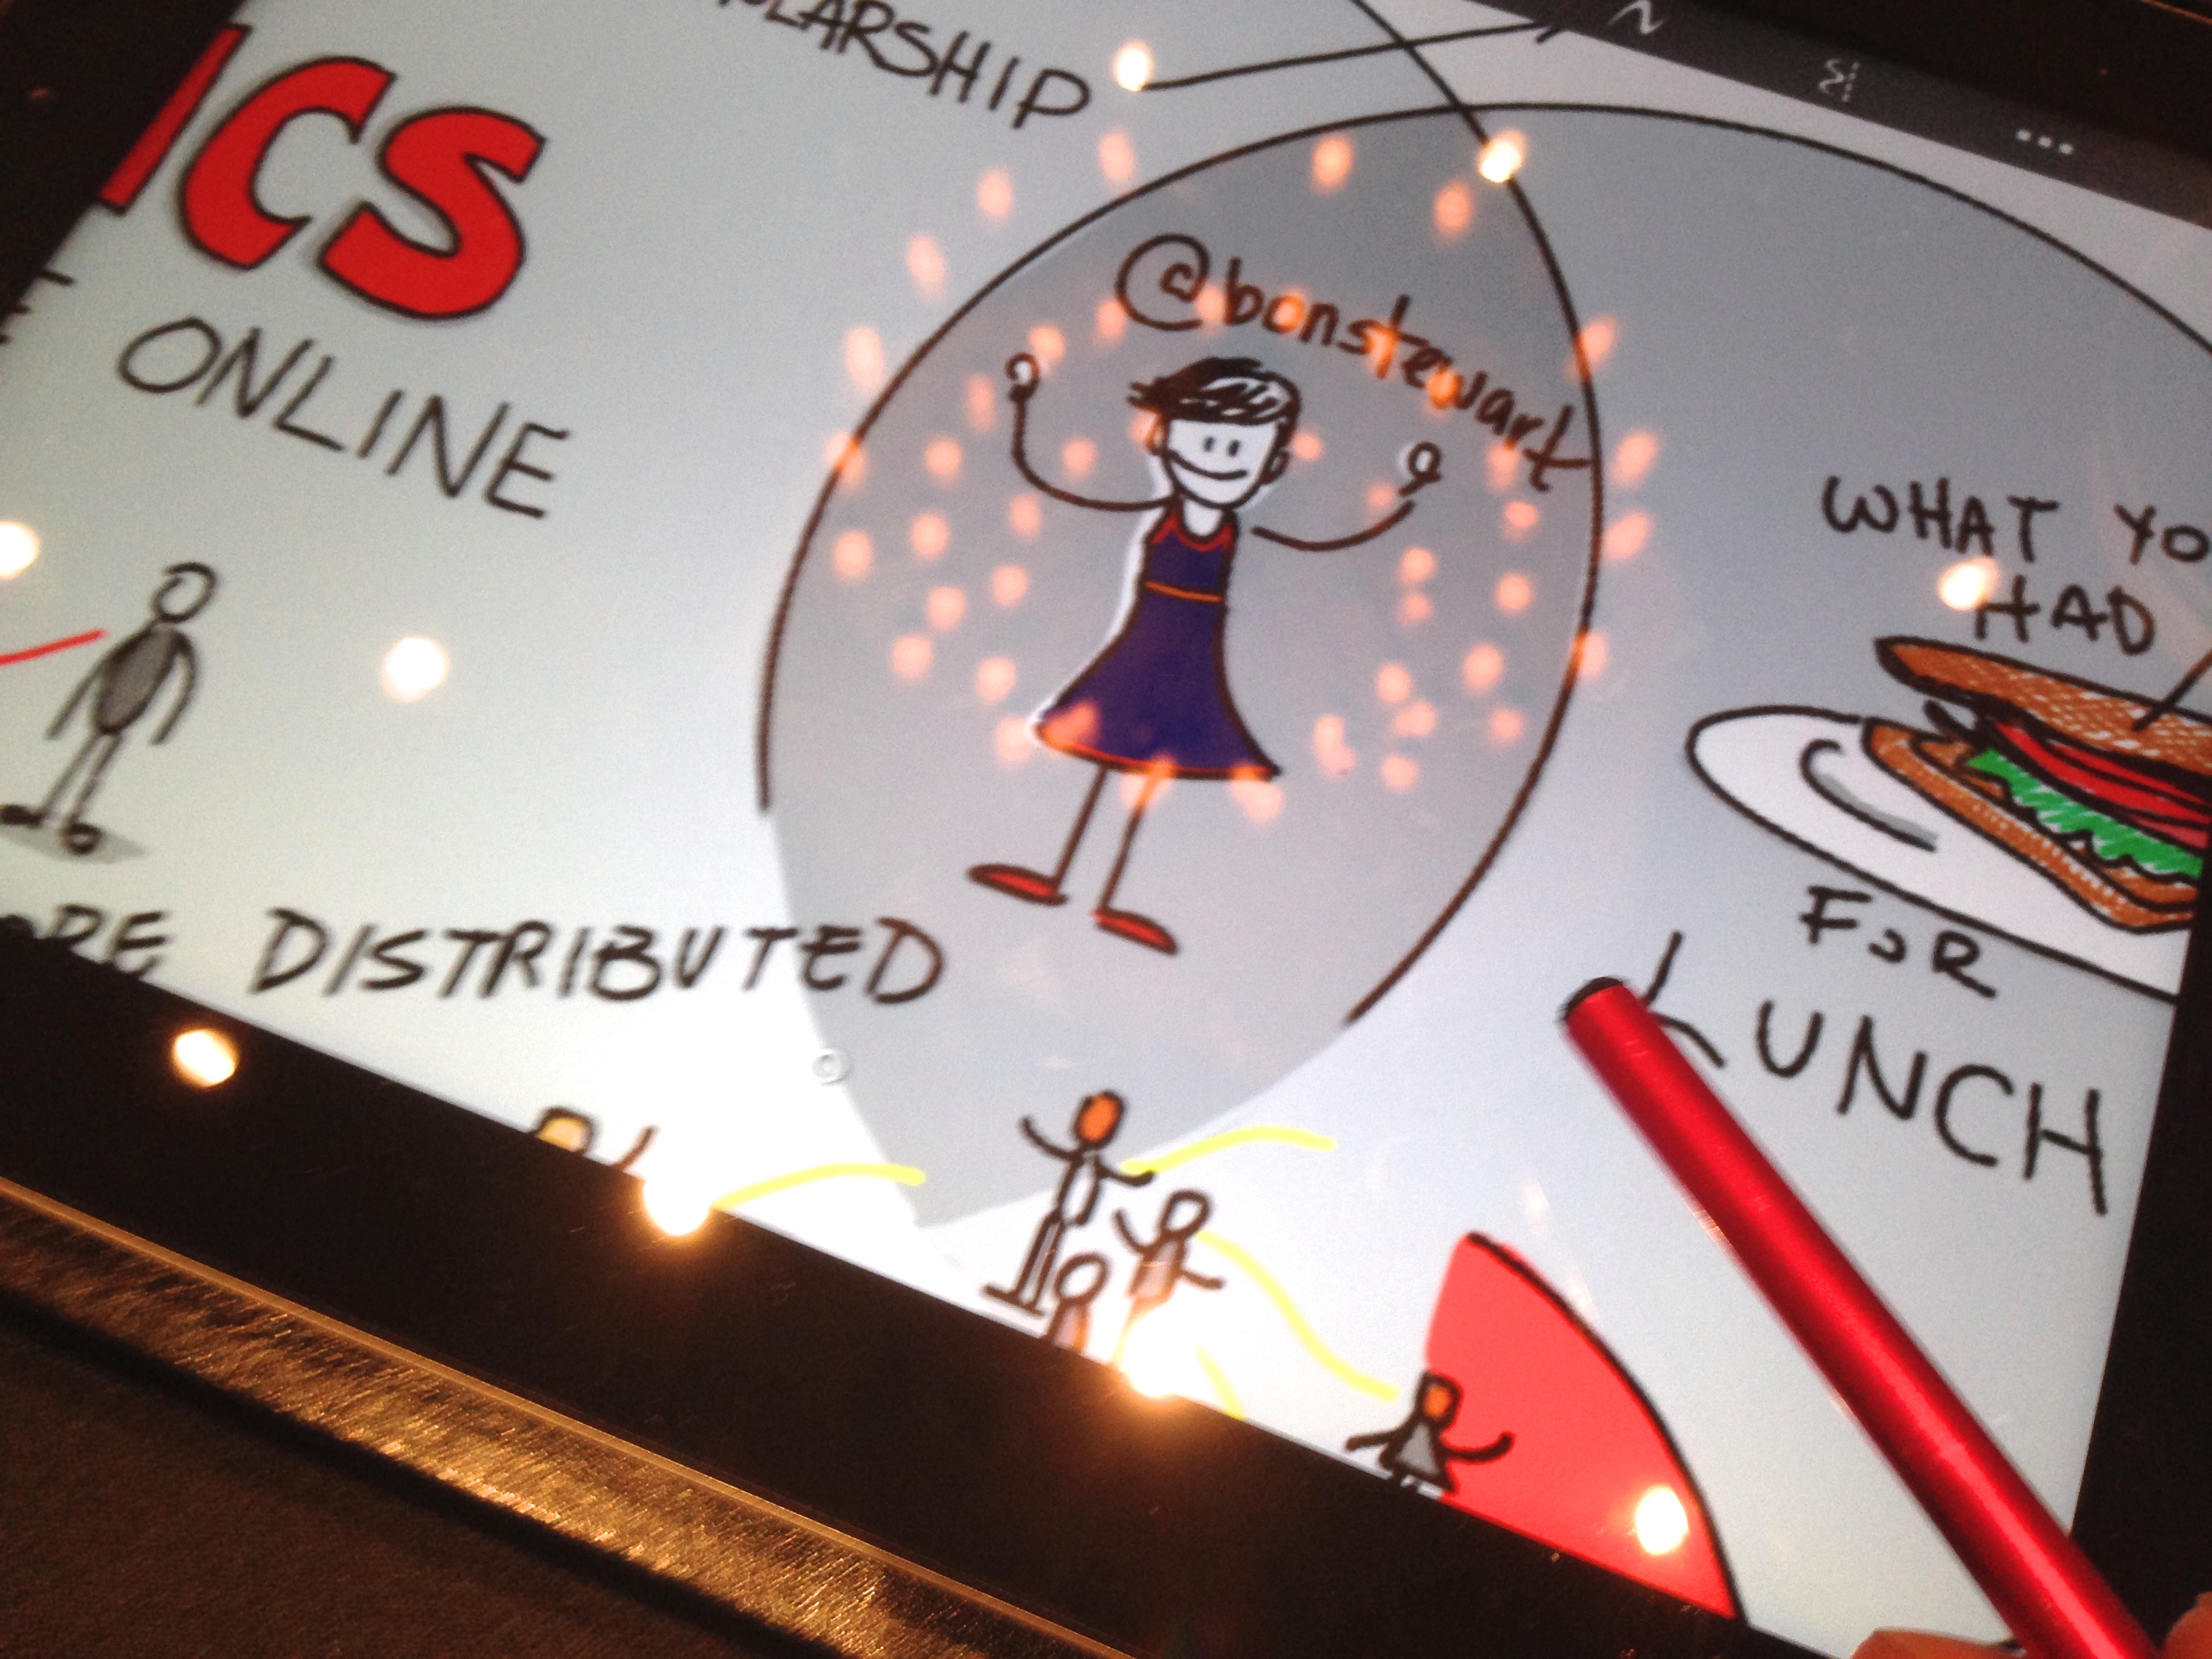
advertising, signage, et4online